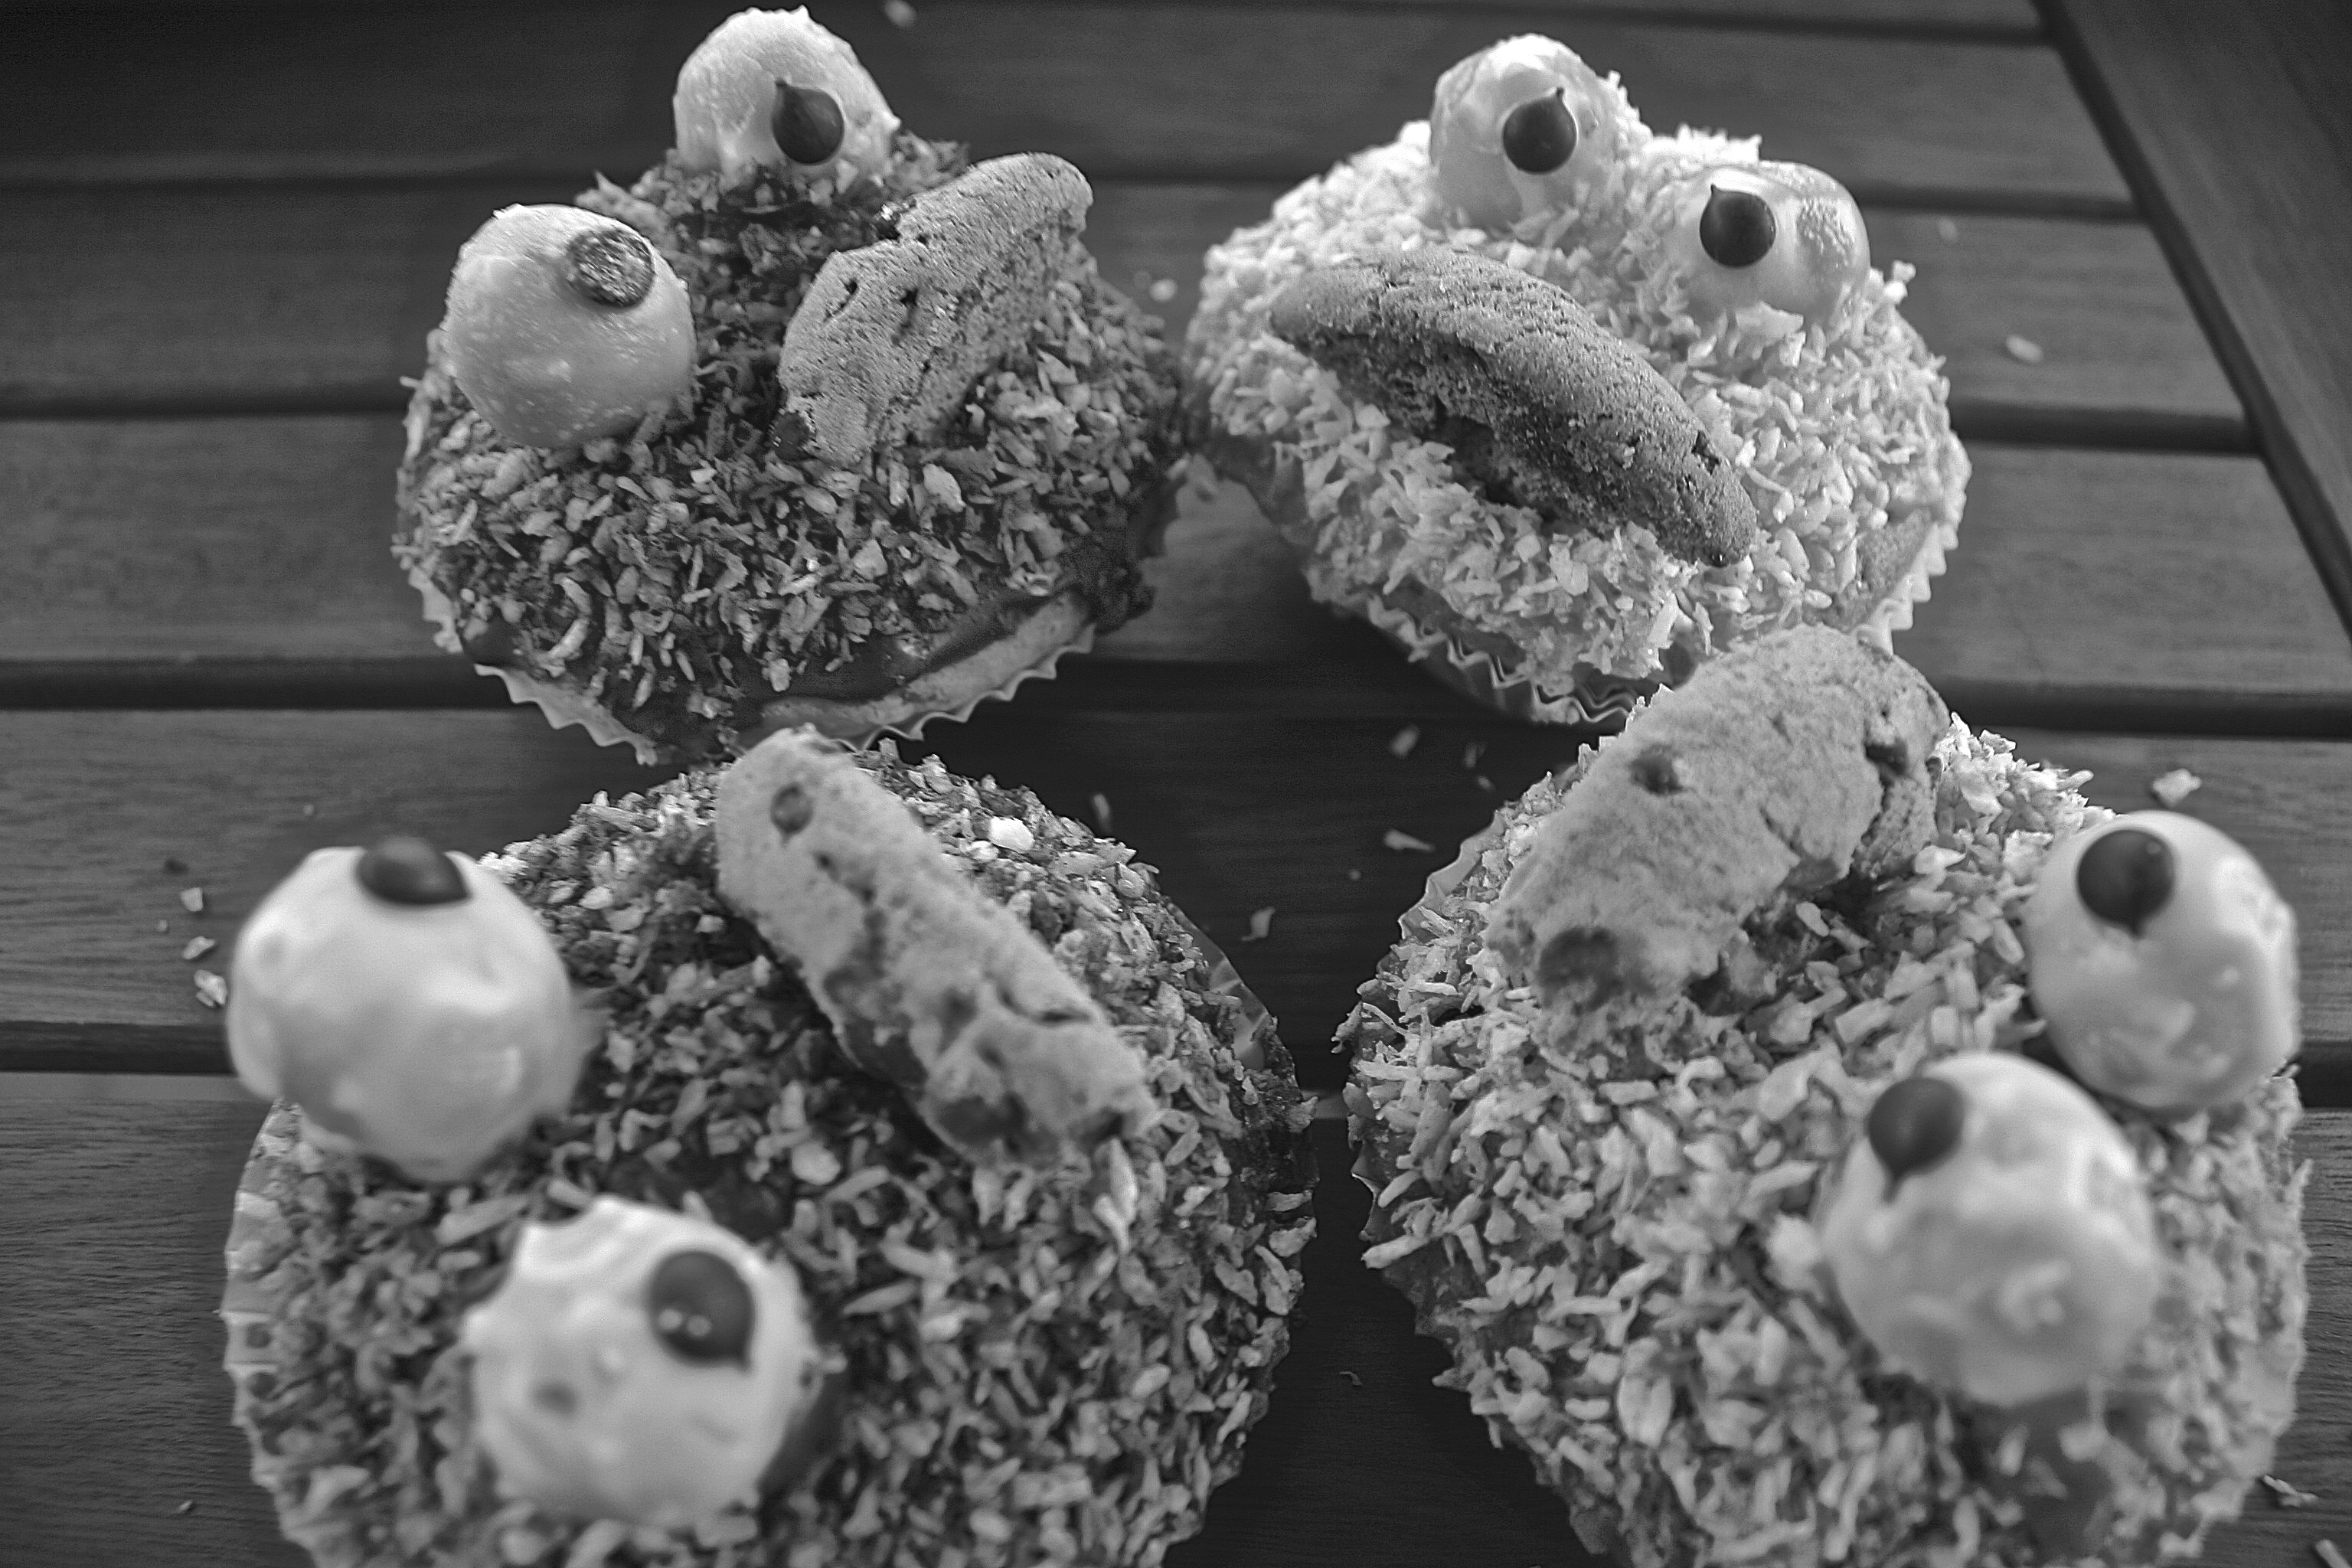
black and white, white, flower, black, monochrome, eat, delicious, black white, teddy bear, bake, crochet, sculpture, art, muffins, monochrome photography, pgdboss